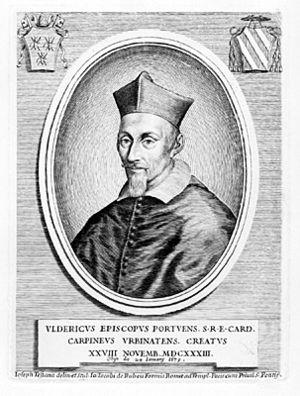
Le conclave papal de 1655 est convoqué à la mort du pape Innocent X, le 7 janvier 1655 afin de lui désigner un successeur. Il aboutit à l'élection du cardinal Fabio Chigi sous le nom d'Alexandre VII en tant que 237ᵉ pape de l'Église catholique romaine.
Ulderico Carpegna est un cardinal italien du XVIIᵉ siècle.